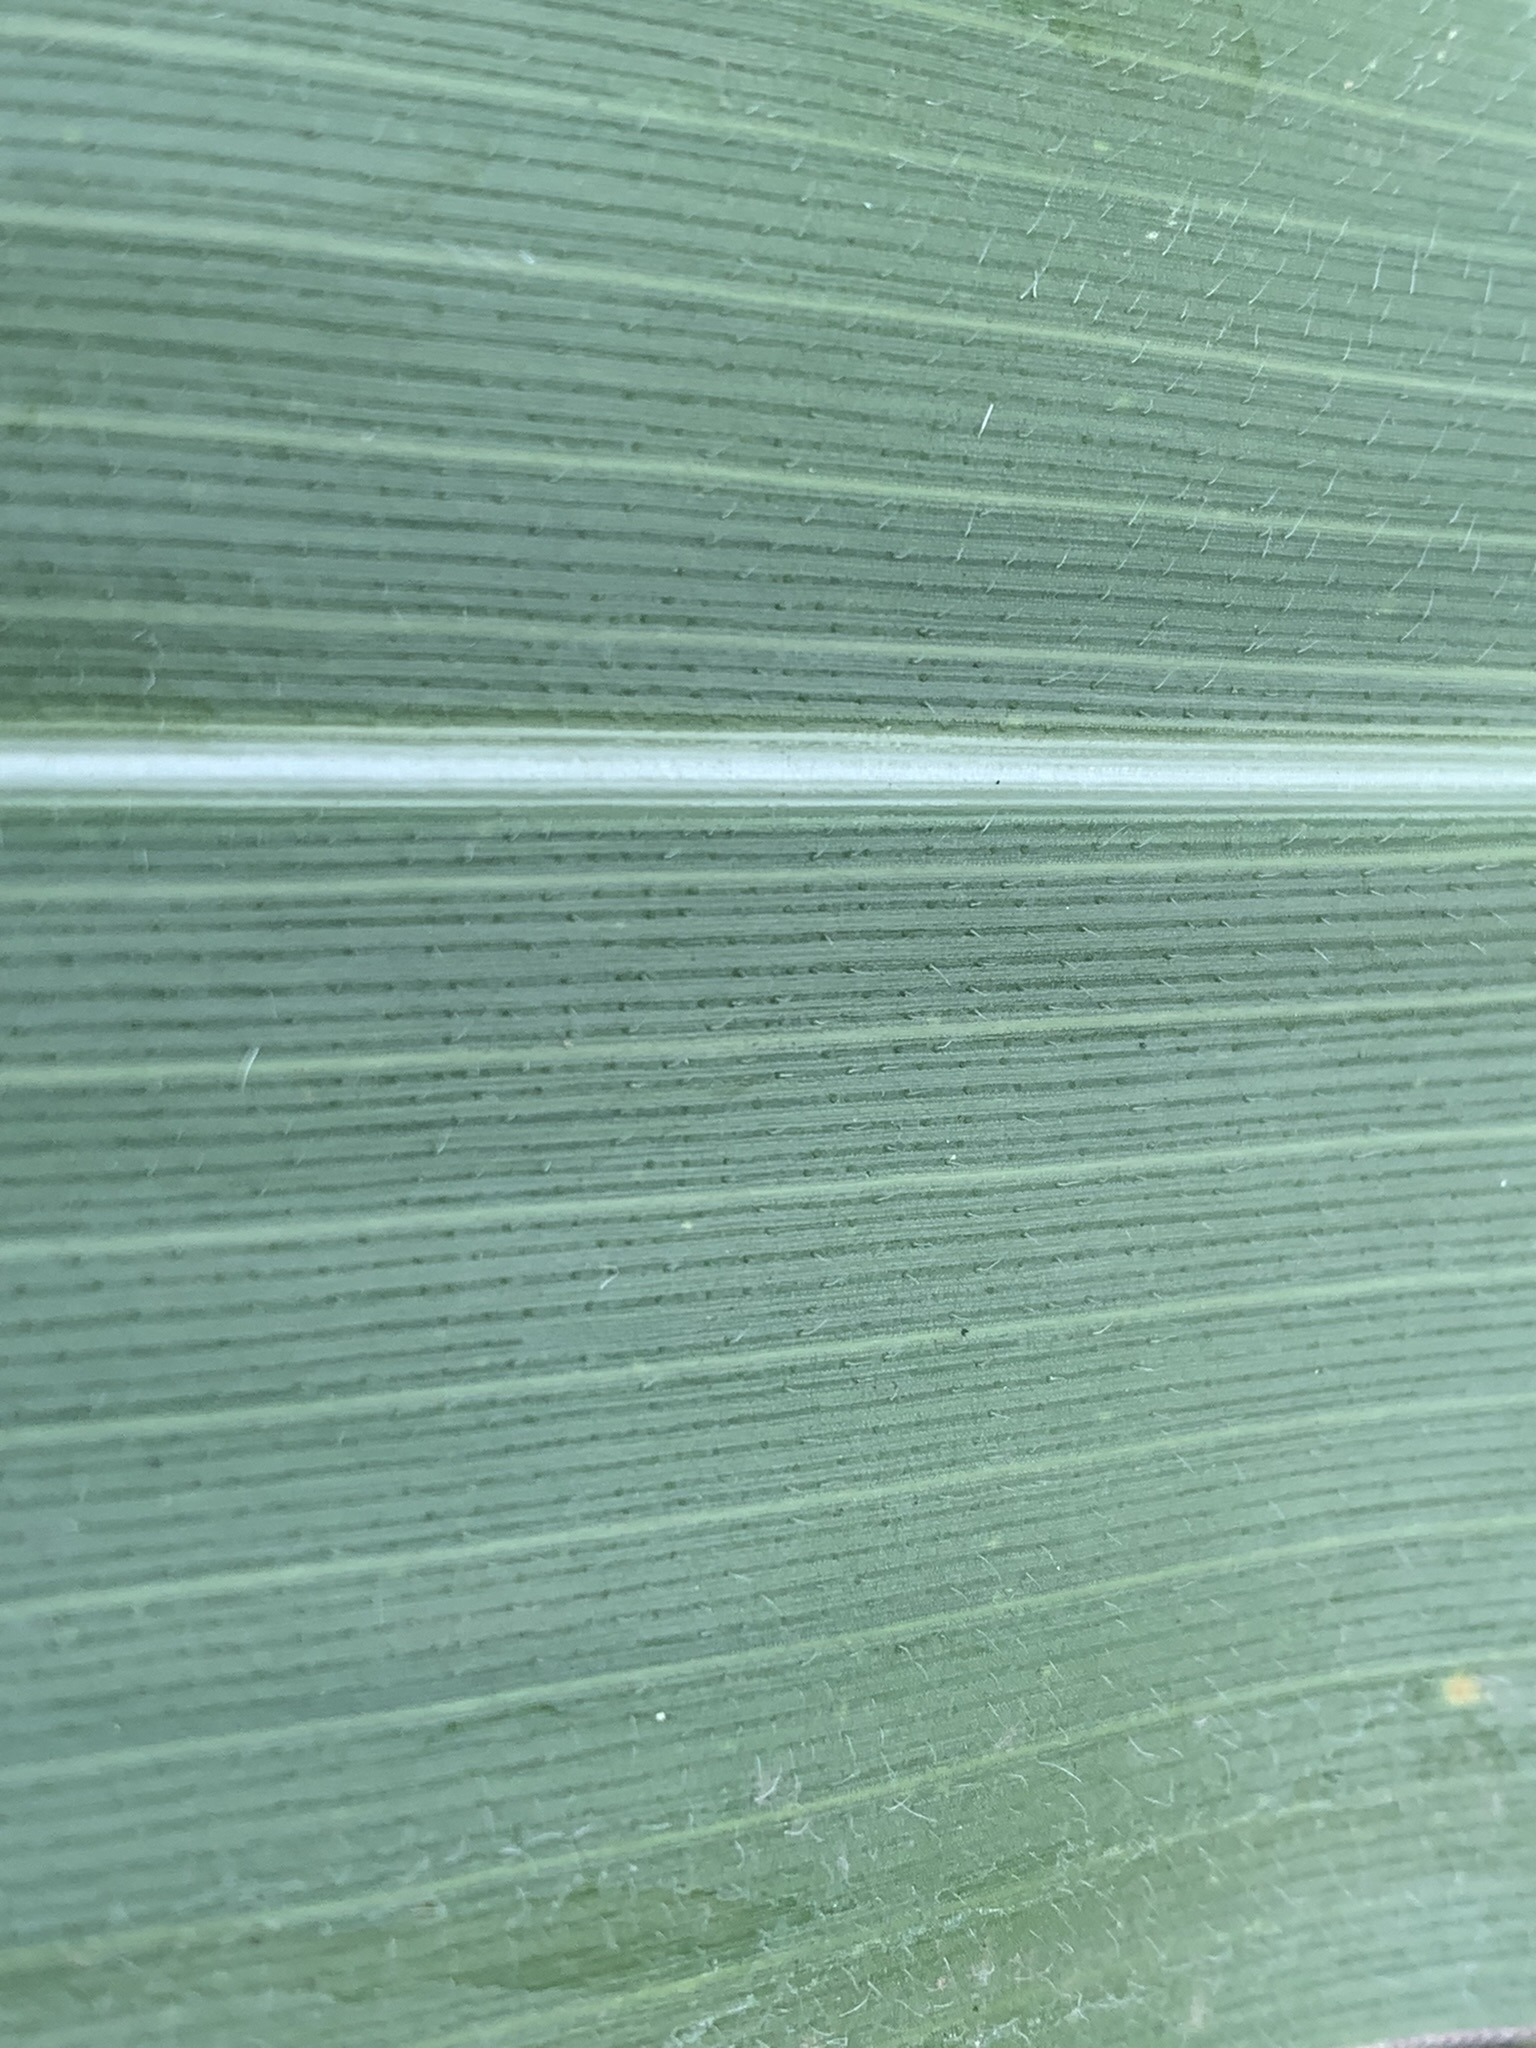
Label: Healthy